Blackwall Yard

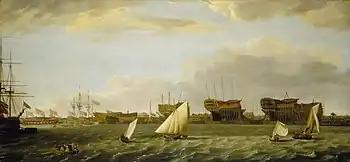
"Blackwall Yard from the Thames", by Francis Holman, 1784, in the National Maritime Museum, Greenwich

Blackwall Yard is a small body of water that used to be a shipyard on the River Thames in Blackwall, engaged in ship building and later ship repairs for over 350 years. The yard closed in 1987.